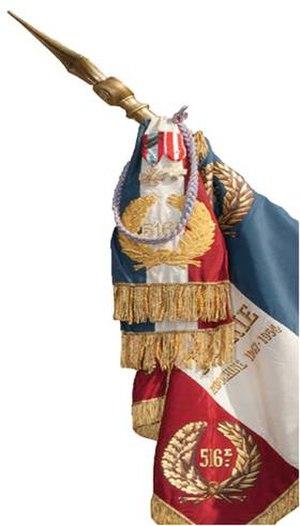
Etendard et sa cravate
Le 516ᵉ régiment du train est une unité de l'Armée de terre française stationnée à Écrouves, près de Toul.